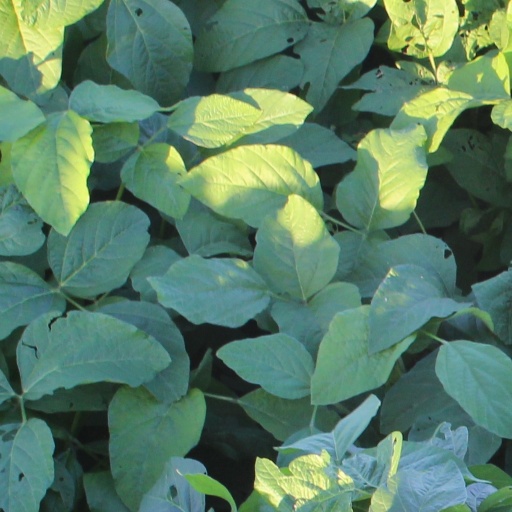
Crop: soybean